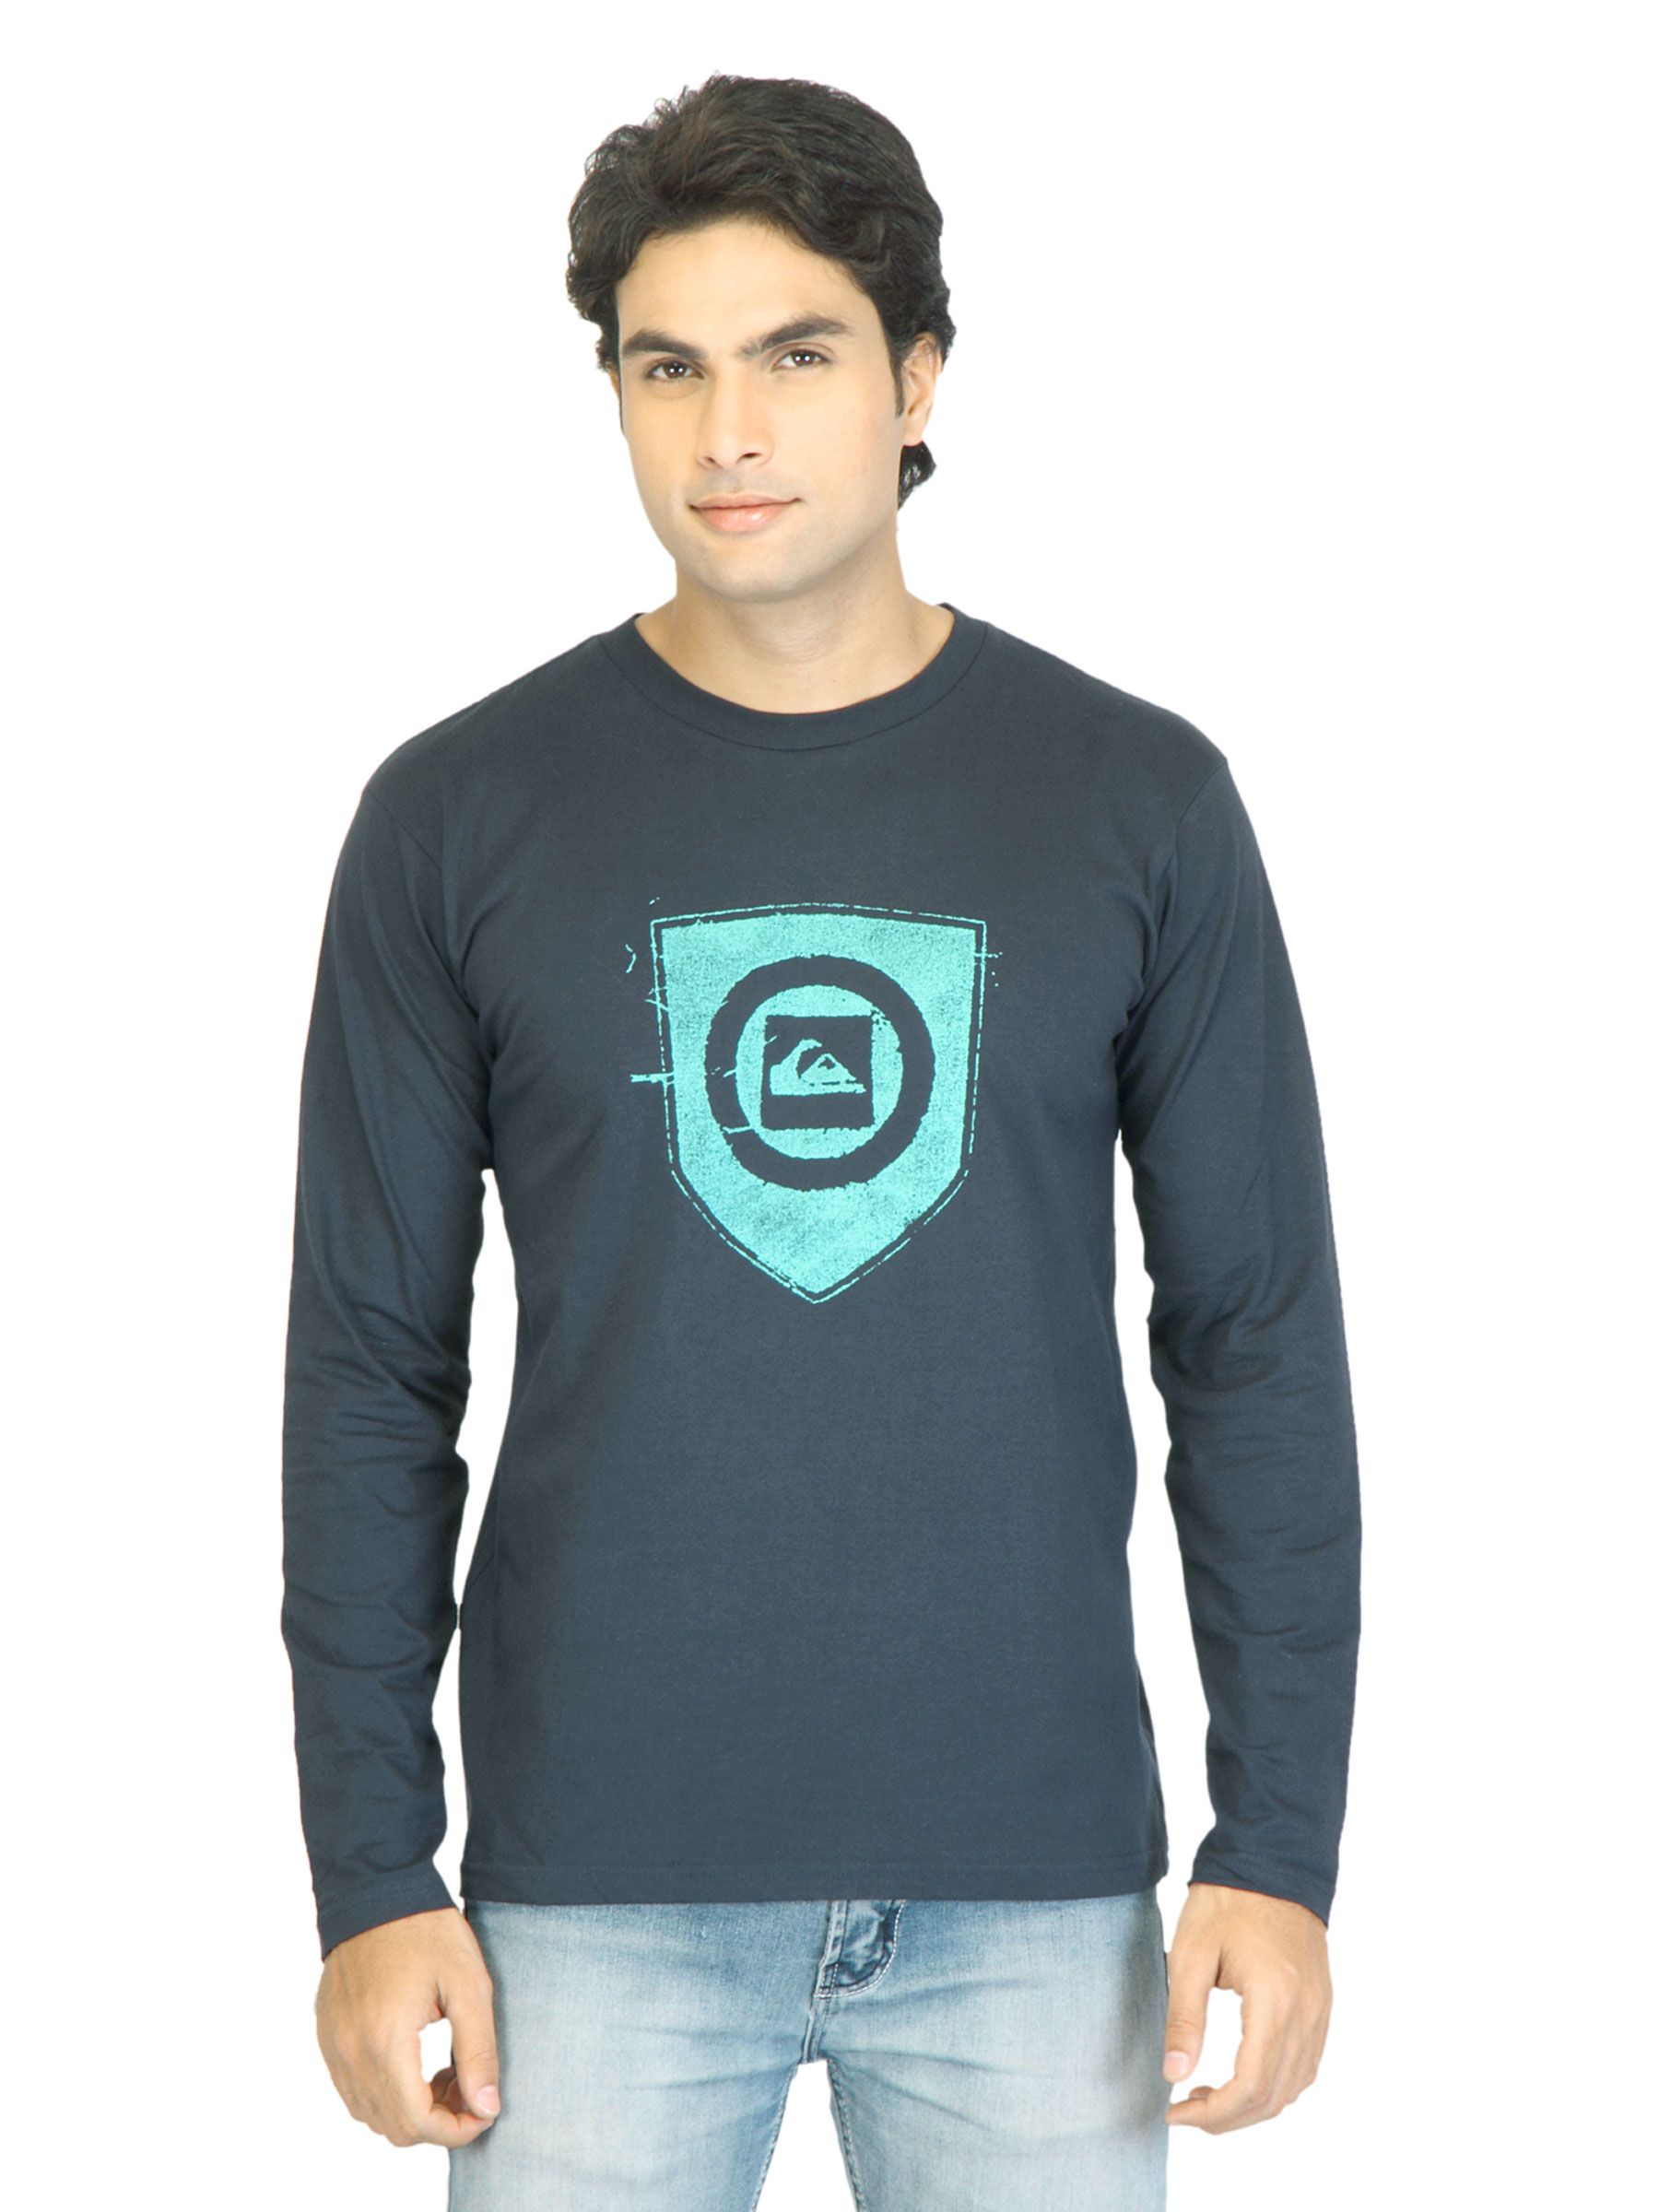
Quiksilver Men Basic Navy Blue T-shirt
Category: Apparel / Topwear / Tshirts
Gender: Men
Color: Navy Blue
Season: Summer 2012
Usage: Casual